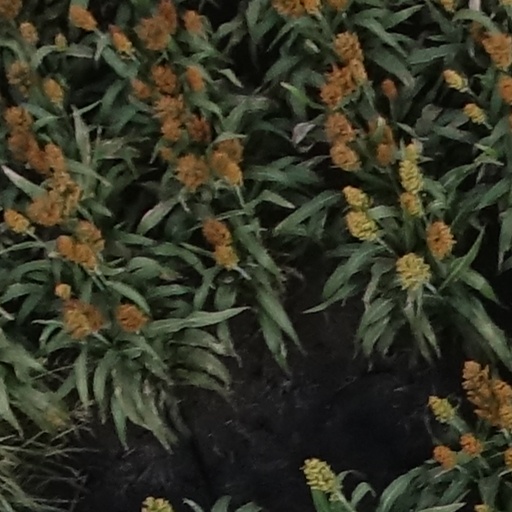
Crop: sorghum